Linosa

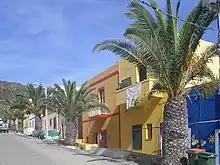
View of the village of Linosa

During the Punic Wars it was used by the Romans as a base; the 150 water cisterns remaining are from this period. Roman domination was followed by Saracen, Norman, Angevin and Aragonese control. During the Napoleonic Wars, the British considered the possibility of taking over Linosa (together with Pantelleria and Lampedusa) so as to be able to supply Malta, but a Royal Commission stated in an 1812 report that there would be considerable difficulties in this venture.